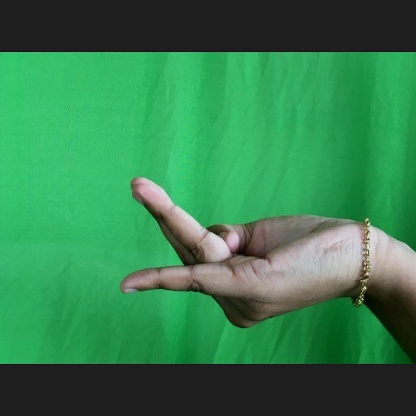
Mudra: Chaturam